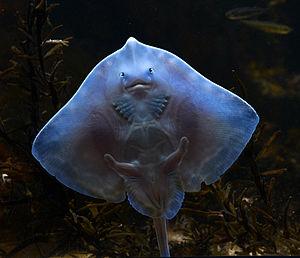
Raie bouclée (Raja clavata), aquarium de Vannes.